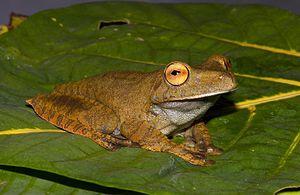
Hypsiboas boans est une espèce d'amphibiens de la famille des Hylidae.